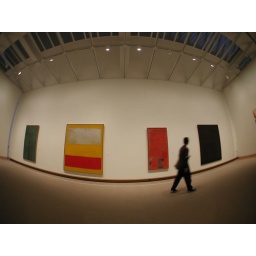
Large white wall with paintings in the Metropolitan Museum of Art in New York City